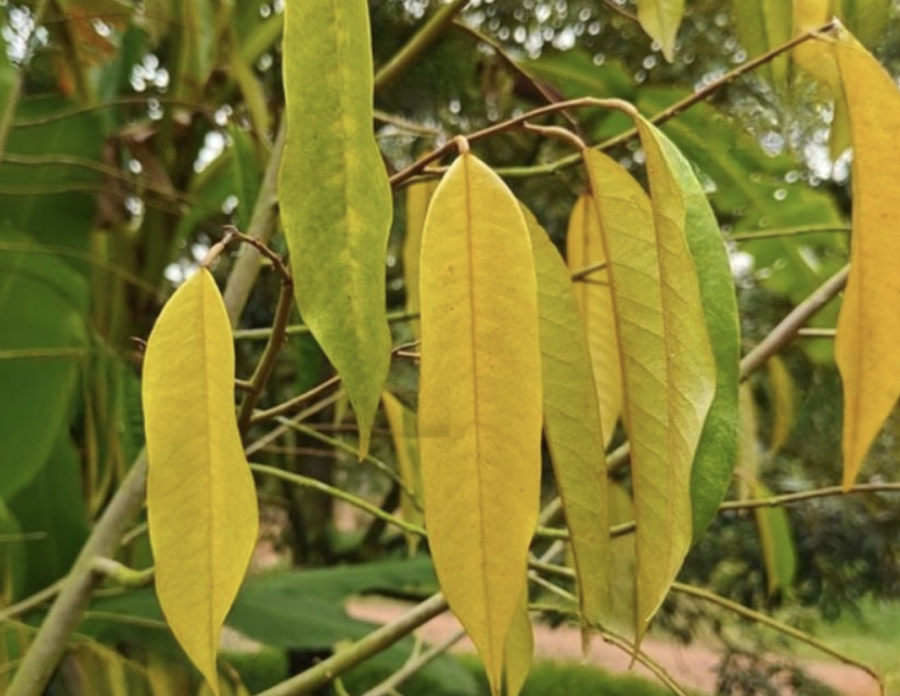
Label: yellow_leaf